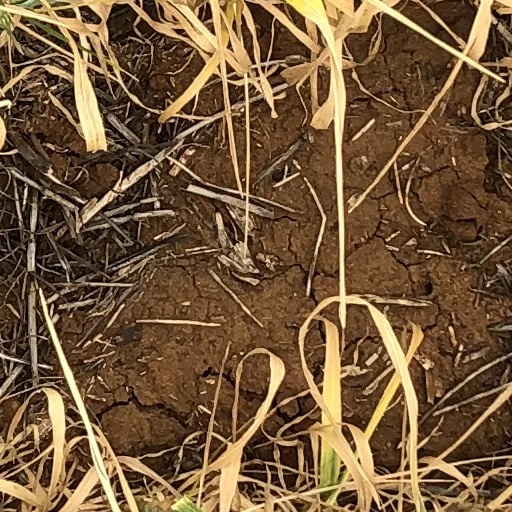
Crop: wheat